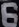
Number: 6